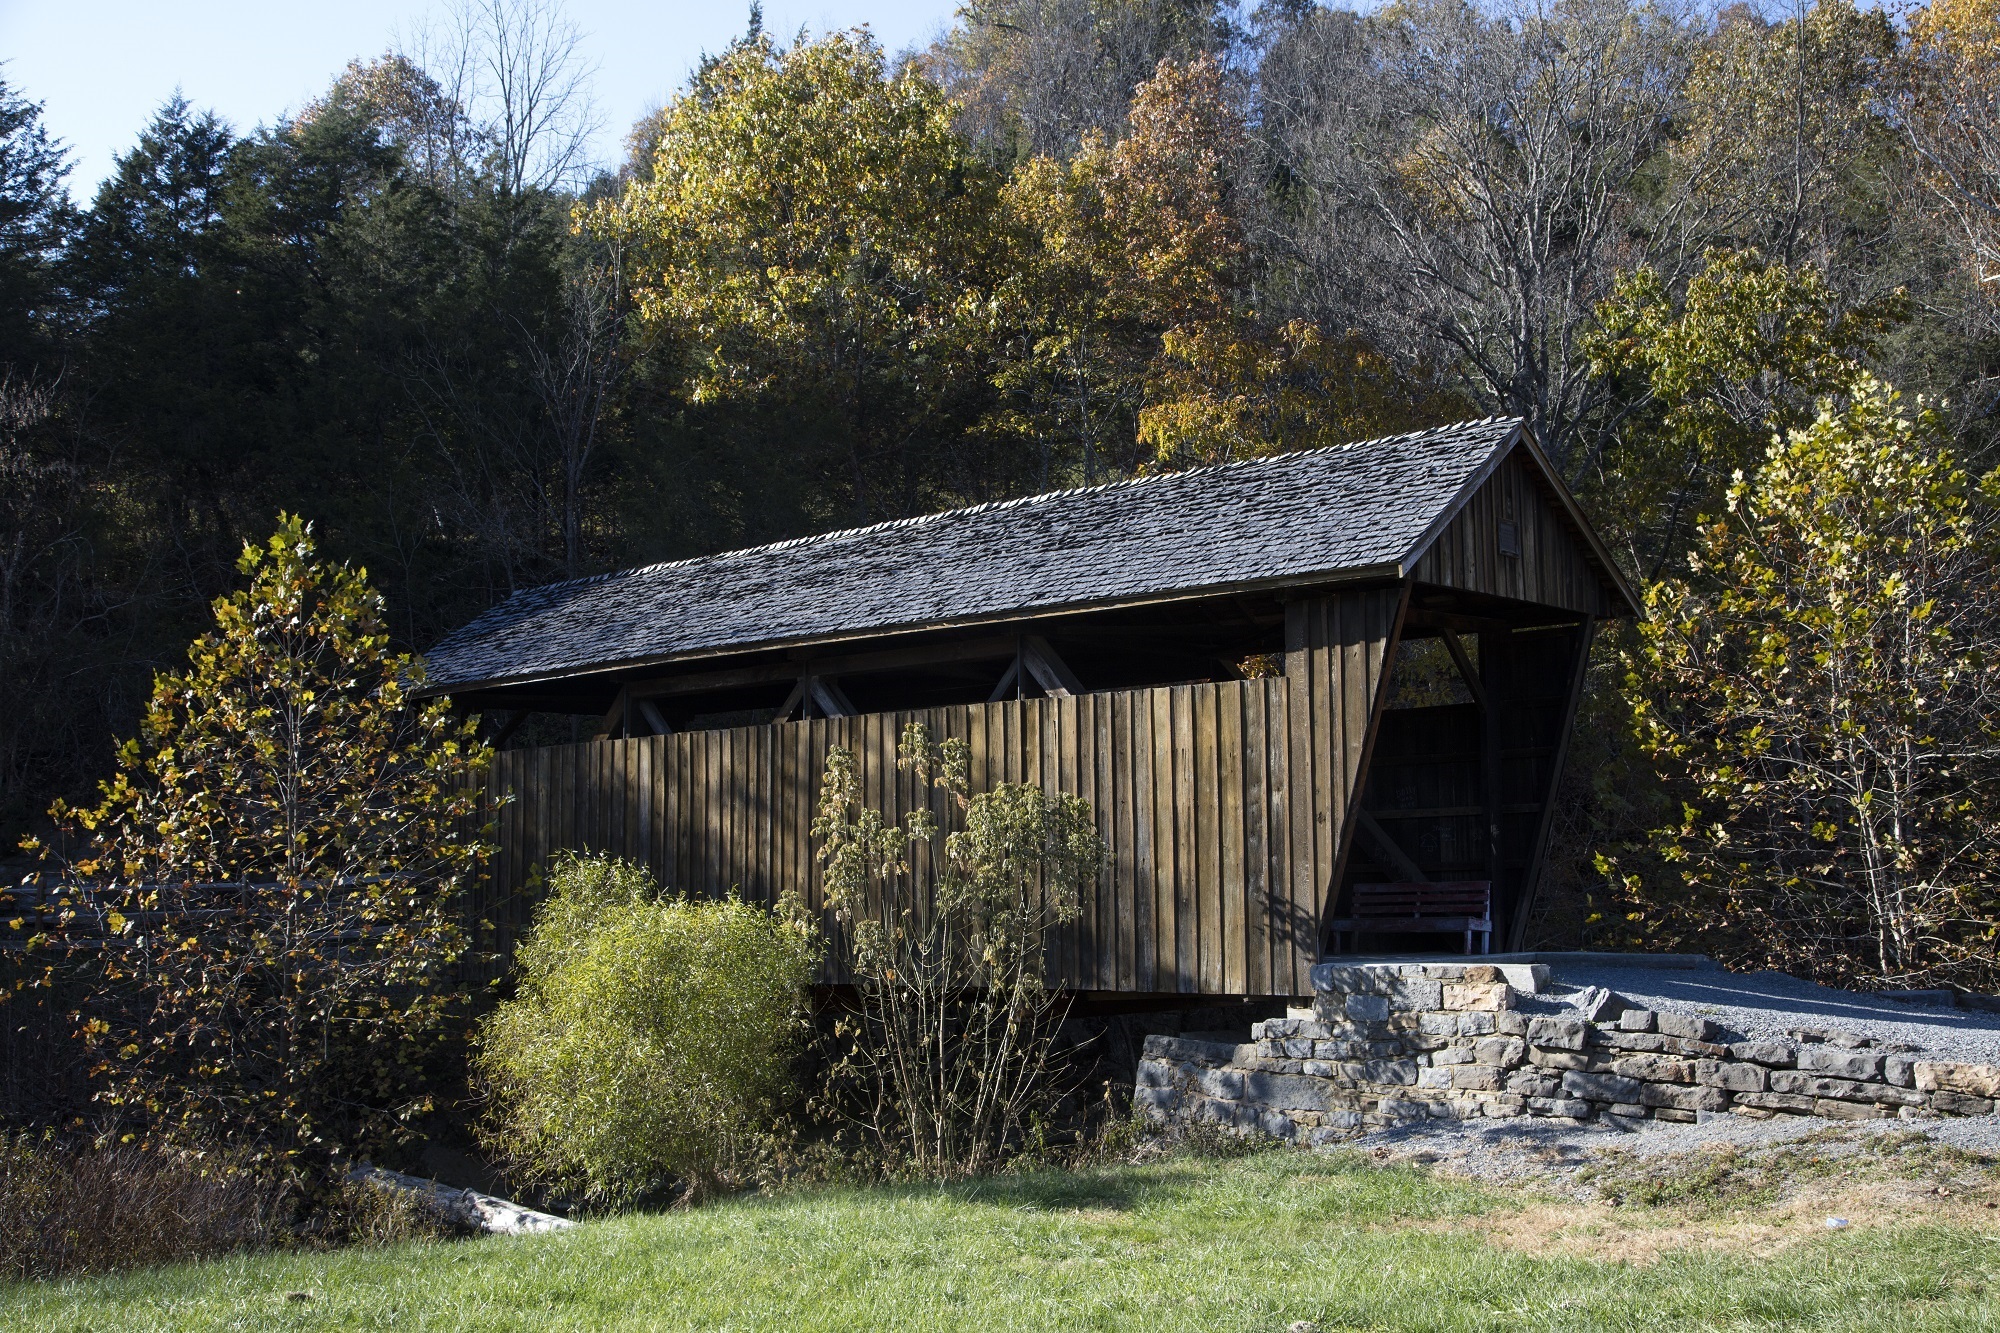
landscape, tree, creek, architecture, structure, wood, road, countryside, house, building, home, country, shed, hut, shack, stream, rural, scenic, cottage, autumn, usa, historic, garden, trees, covered bridge, wooden, estate, log cabin, rural area, west virginia, indian creek, outdoor structure